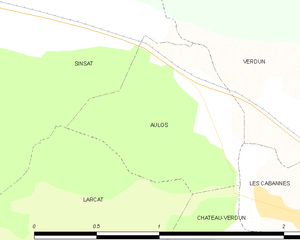
Carte des communes françaises: Aulos